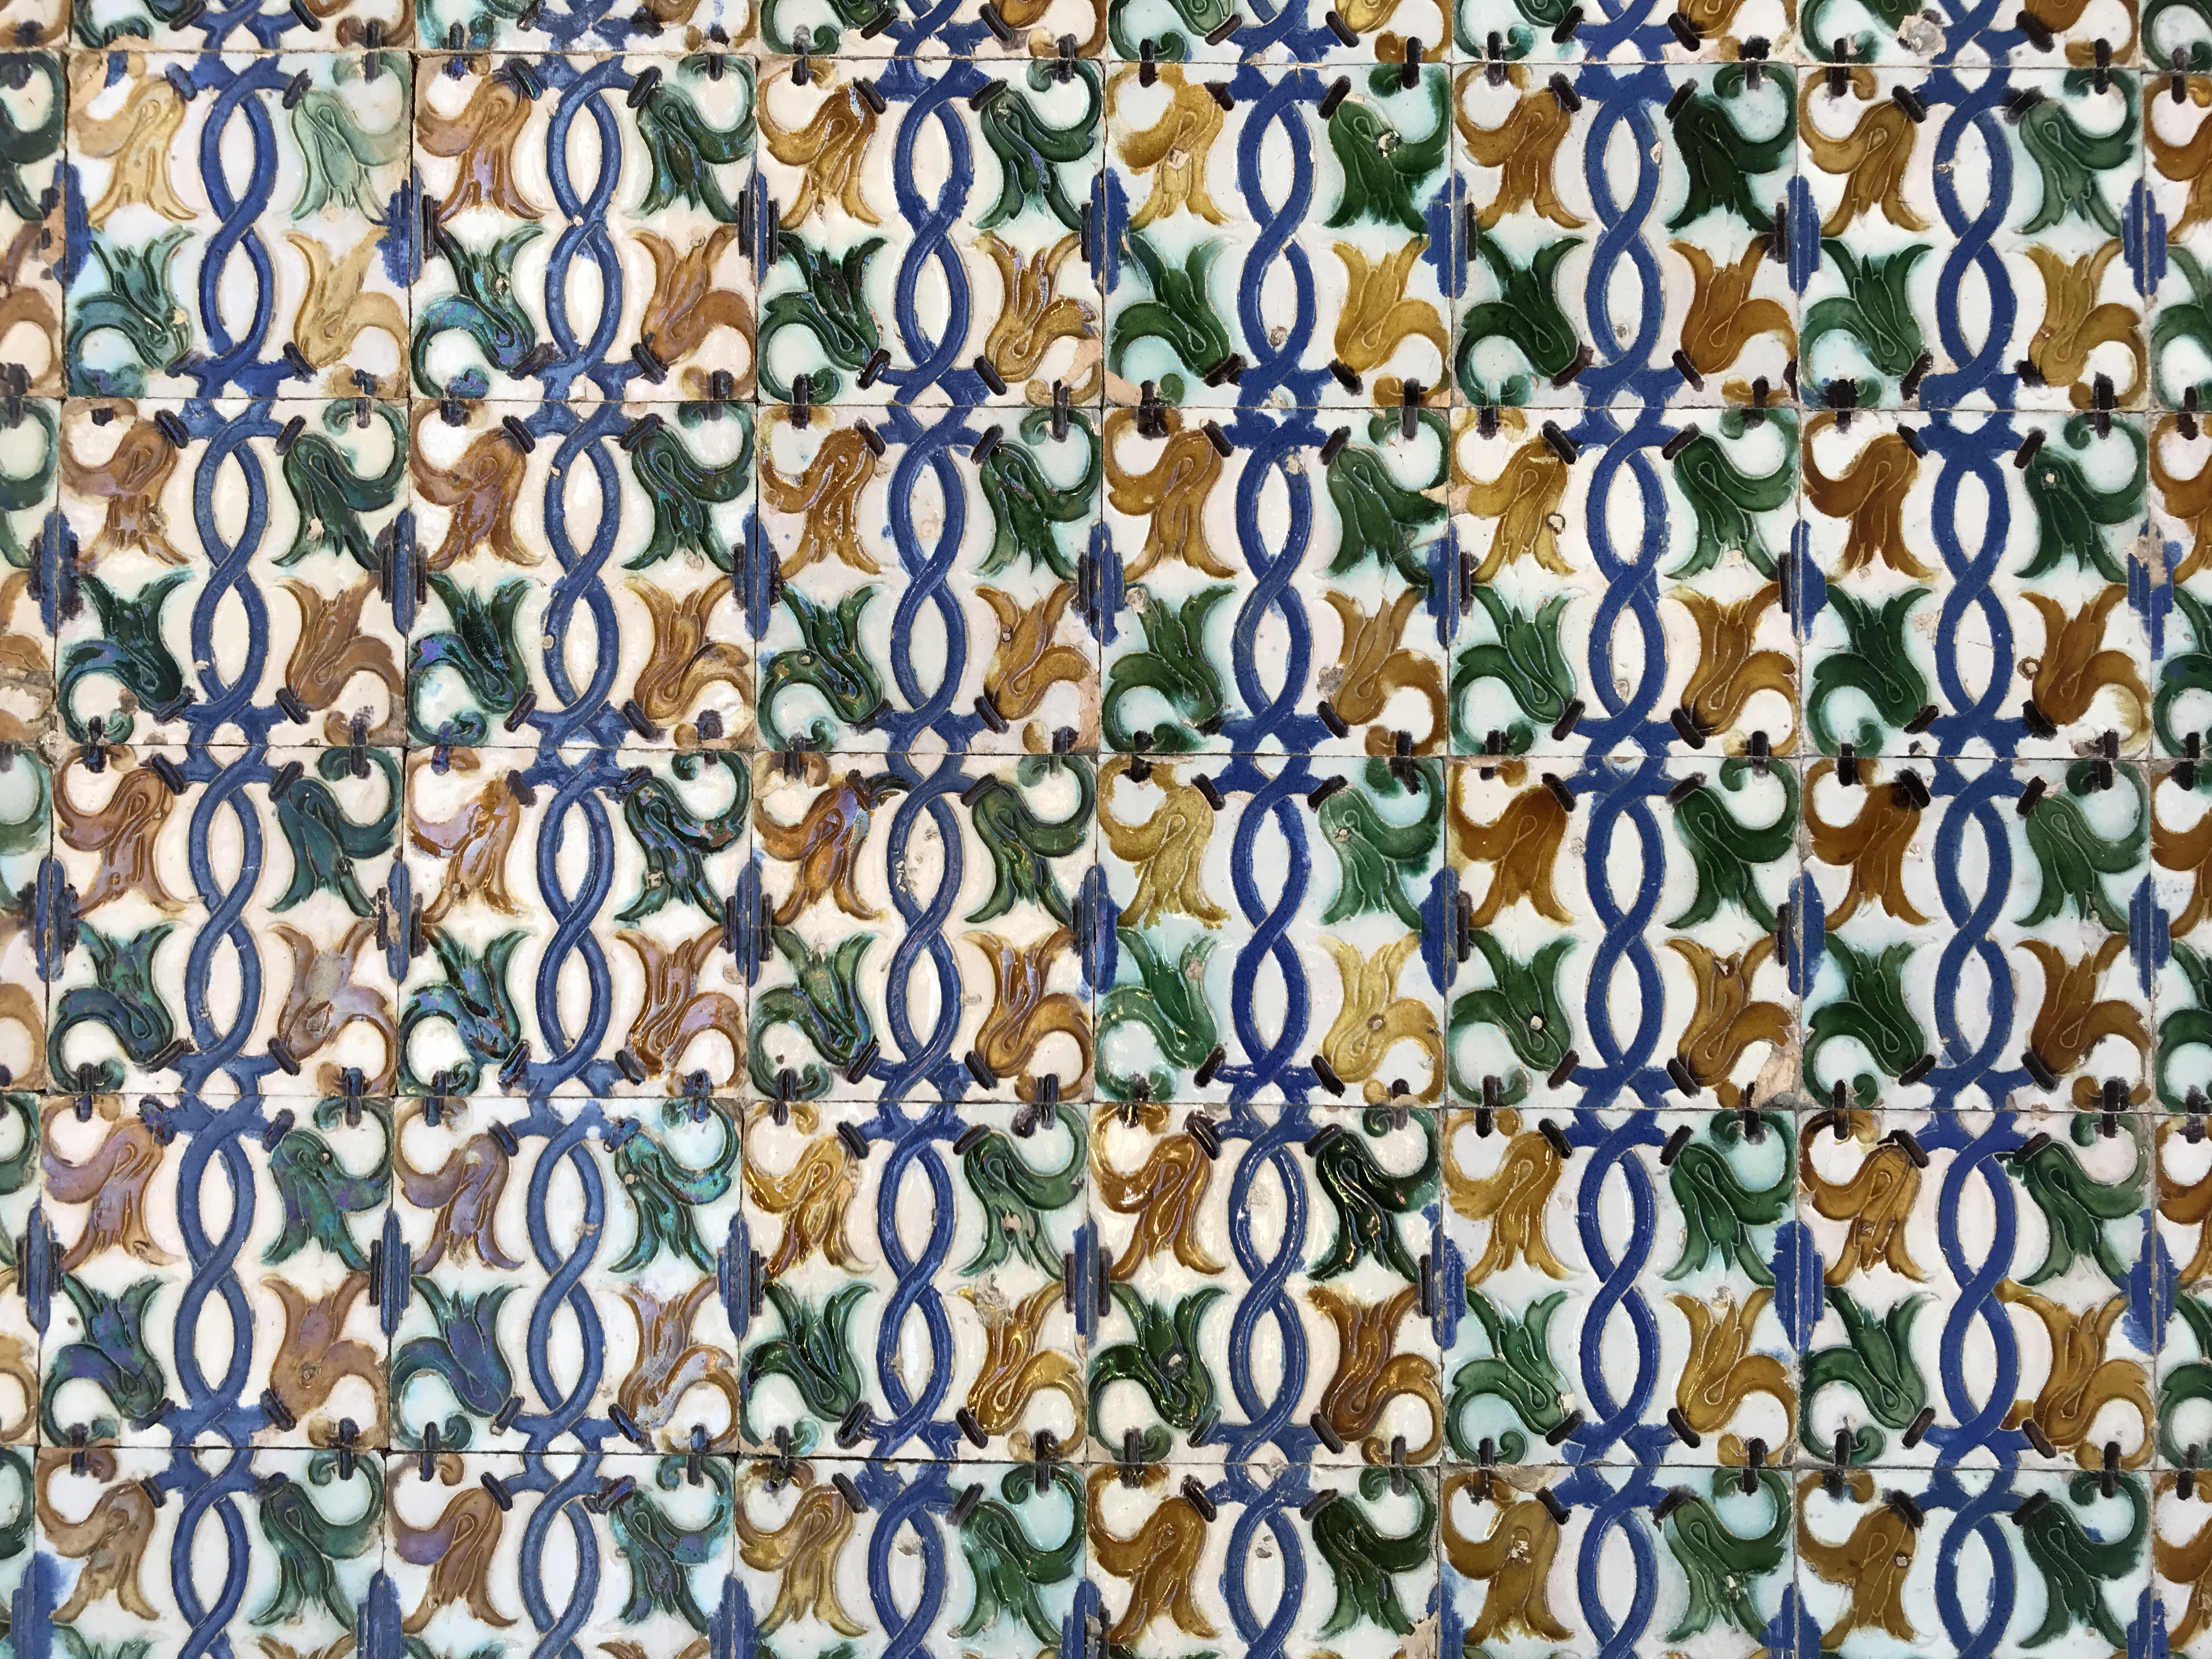
texture, Siviglia, spagna, andalusia, blue, green, pattern, textile, teal, design, visual arts, symmetry, motif